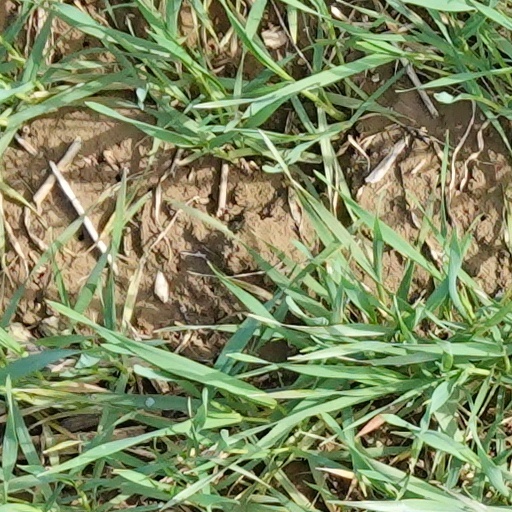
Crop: wheat